Achille Castiglioni

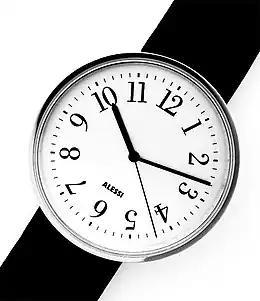

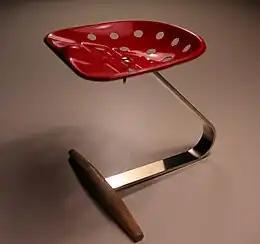

Achille Castiglioni (16 February 1918 – 2 December 2002) was an Italian architect and designer of furniture, lighting, radiograms and other objects. As a professor of design, he advised his students "If you are not curious, forget it. If you are not interested in others, what they do and how they act, then being a designer is not the right job for you."